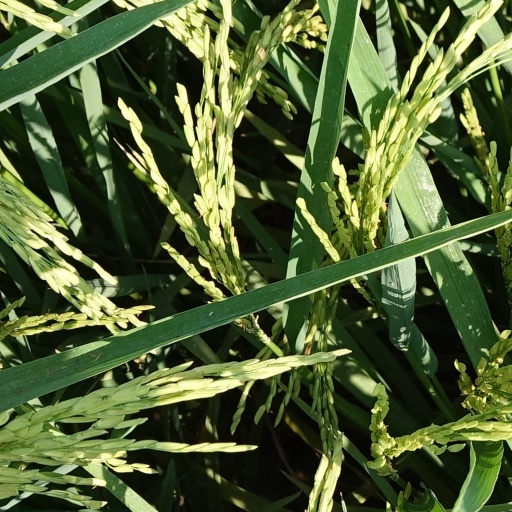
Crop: rice